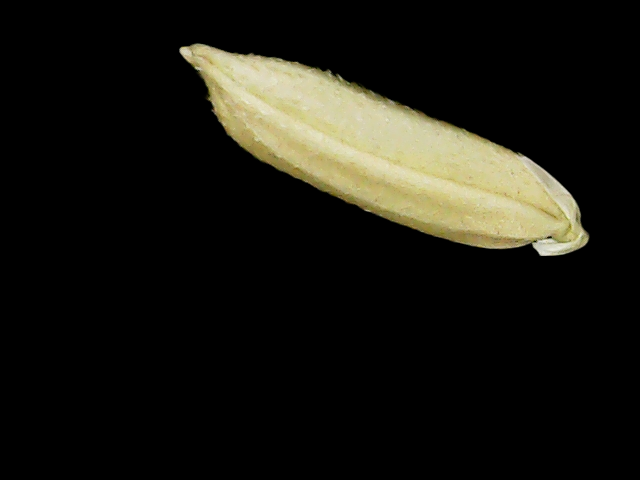
Rice variety: Binadhan11